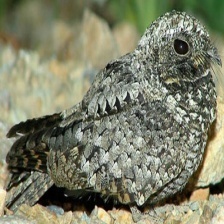
Species: COMMON POORWILL
Scientific name: PHALAENOPTILUS NUTTALLII